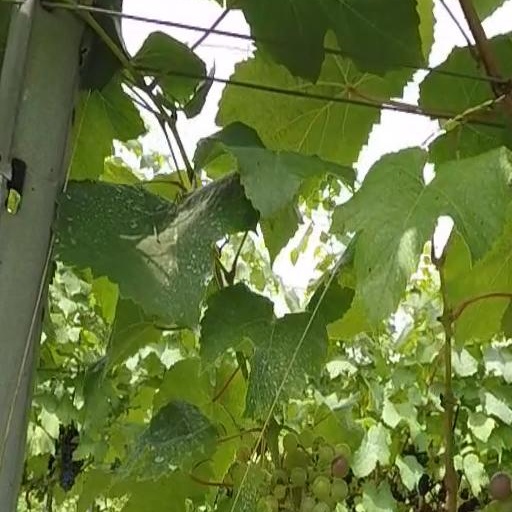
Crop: grape